Siyal Islands

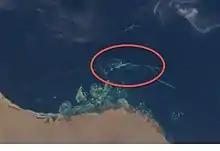
Siyal Islands from space

The islands are surrounded by rocks and coral, and have a sandy surface with scant marine vegetation. The local fishermen, descendants of the Huteimi peoples identified by J. R. Wellsted, harvest turtle and bird eggs from the surrounding area. The islands are part of the Elba Protected Area of Egypt, and are home to white-eyed gulls, with an estimated maximum of seventy individuals, as well as several ospreys. They have been designated an Important Bird Area (IBA) by BirdLife International.